Childe Hassam

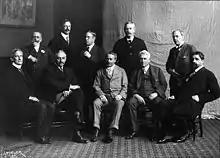
The Ten

The couple returned to the United States in 1889, taking residence in New York City. He resumed his studio illustration and in good weather produced landscapes out-of-doors. He found a studio apartment at Fifth Avenue and 17th Street, a view that he painted in one of his first New York oils, "Fifth Avenue in Winter". The fashionable street was traveled at that time by horse-drawn carriages and trolleys. It was one of his favorite paintings and he exhibited it several times. It skillfully uses a distinctive dark palette of blacks and browns (normally considered "forbidden colors" by strict Impressionists) to create a winter urban panorama, which "Le Figaro" praised for its "American character". For his "Washington Arch in Spring" (1890), he instead demonstrated a bright pastel palette suffused with white similar to what Monet might have employed.